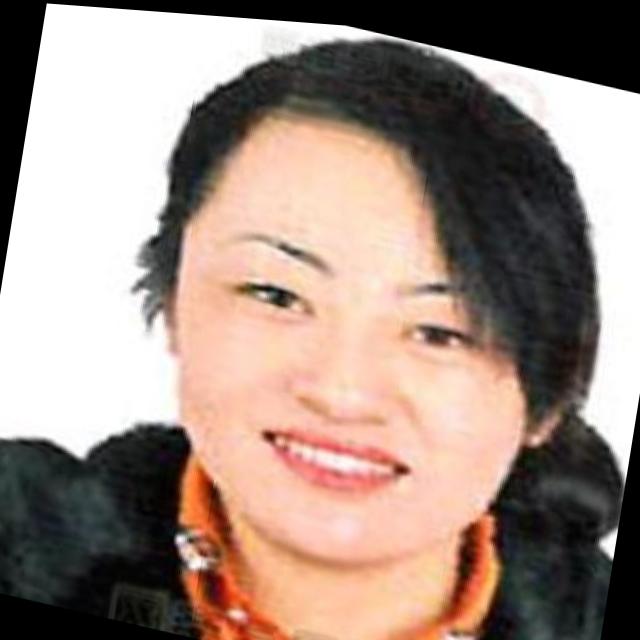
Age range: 21-44